Alexander Green (executioner)

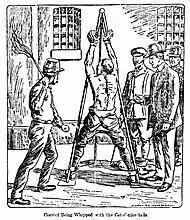
Illustration of a convict being flogged.

In April 1827 Green was appointed as an Honorary Constable at Port Stephens, but two months later he was dismissed from the position after he assisted another constable named John Maher in perpetrating an assault. Maher was also dismissed for the assault and an additional charge of drunkenness.